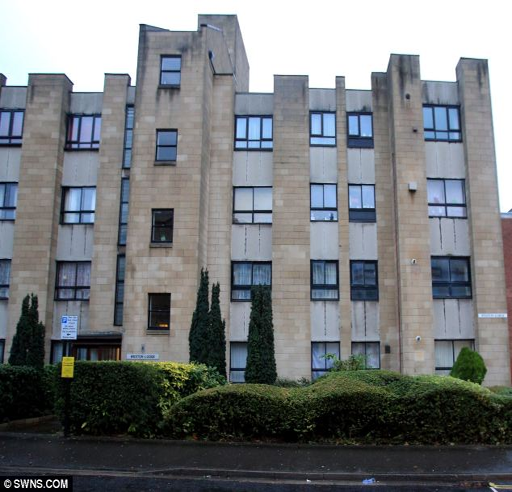
one of the buildings where person owned a property